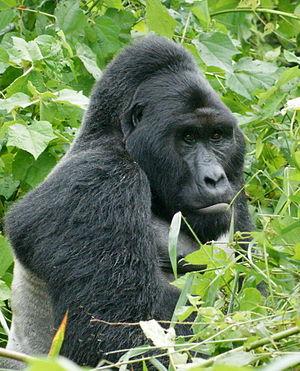
Le Gorille de l'Est est une des deux espèces de gorilles.